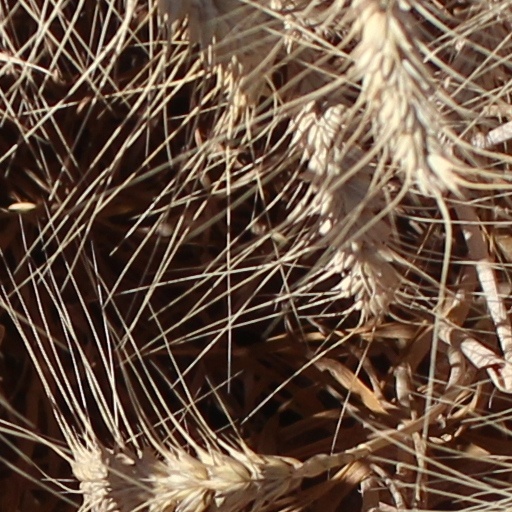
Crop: wheat